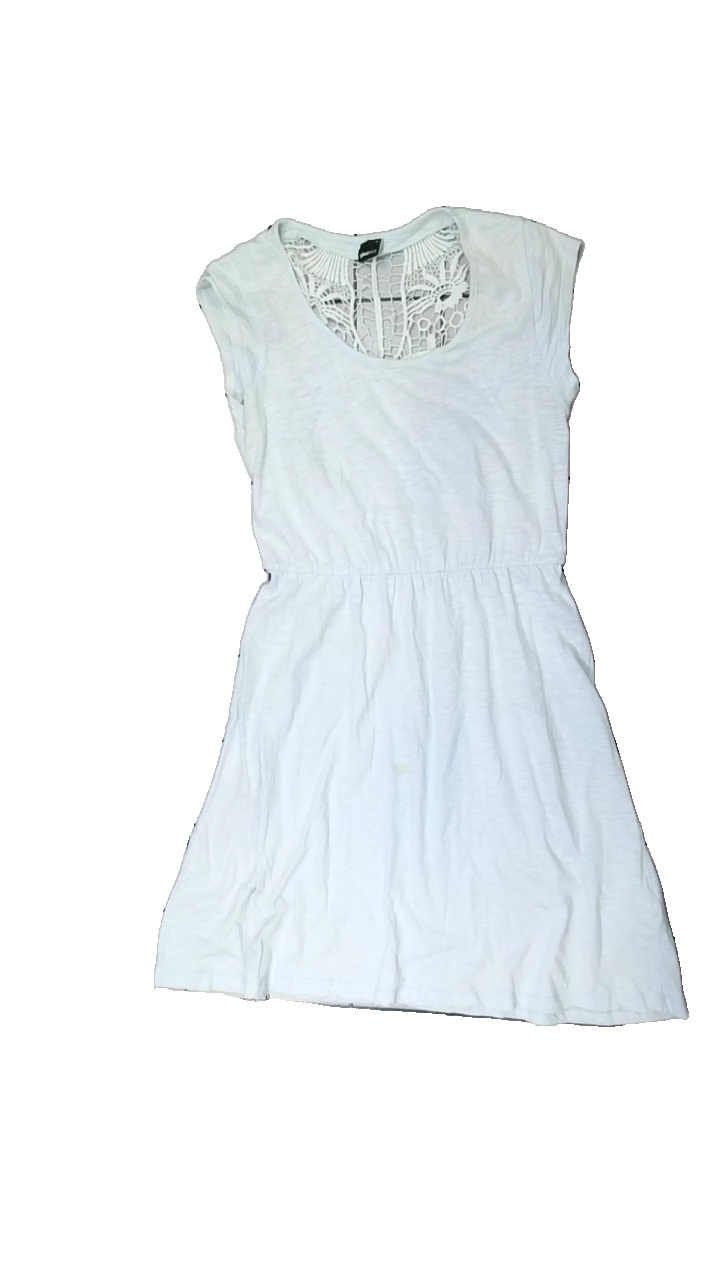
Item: Dress (Ladies)
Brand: Gina Tricot
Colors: Blue
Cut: Loose, C-collar
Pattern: Embroidered
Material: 100% Cotton
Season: All
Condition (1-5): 2
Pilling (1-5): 4
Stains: Major
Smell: Minor
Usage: Export
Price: <50